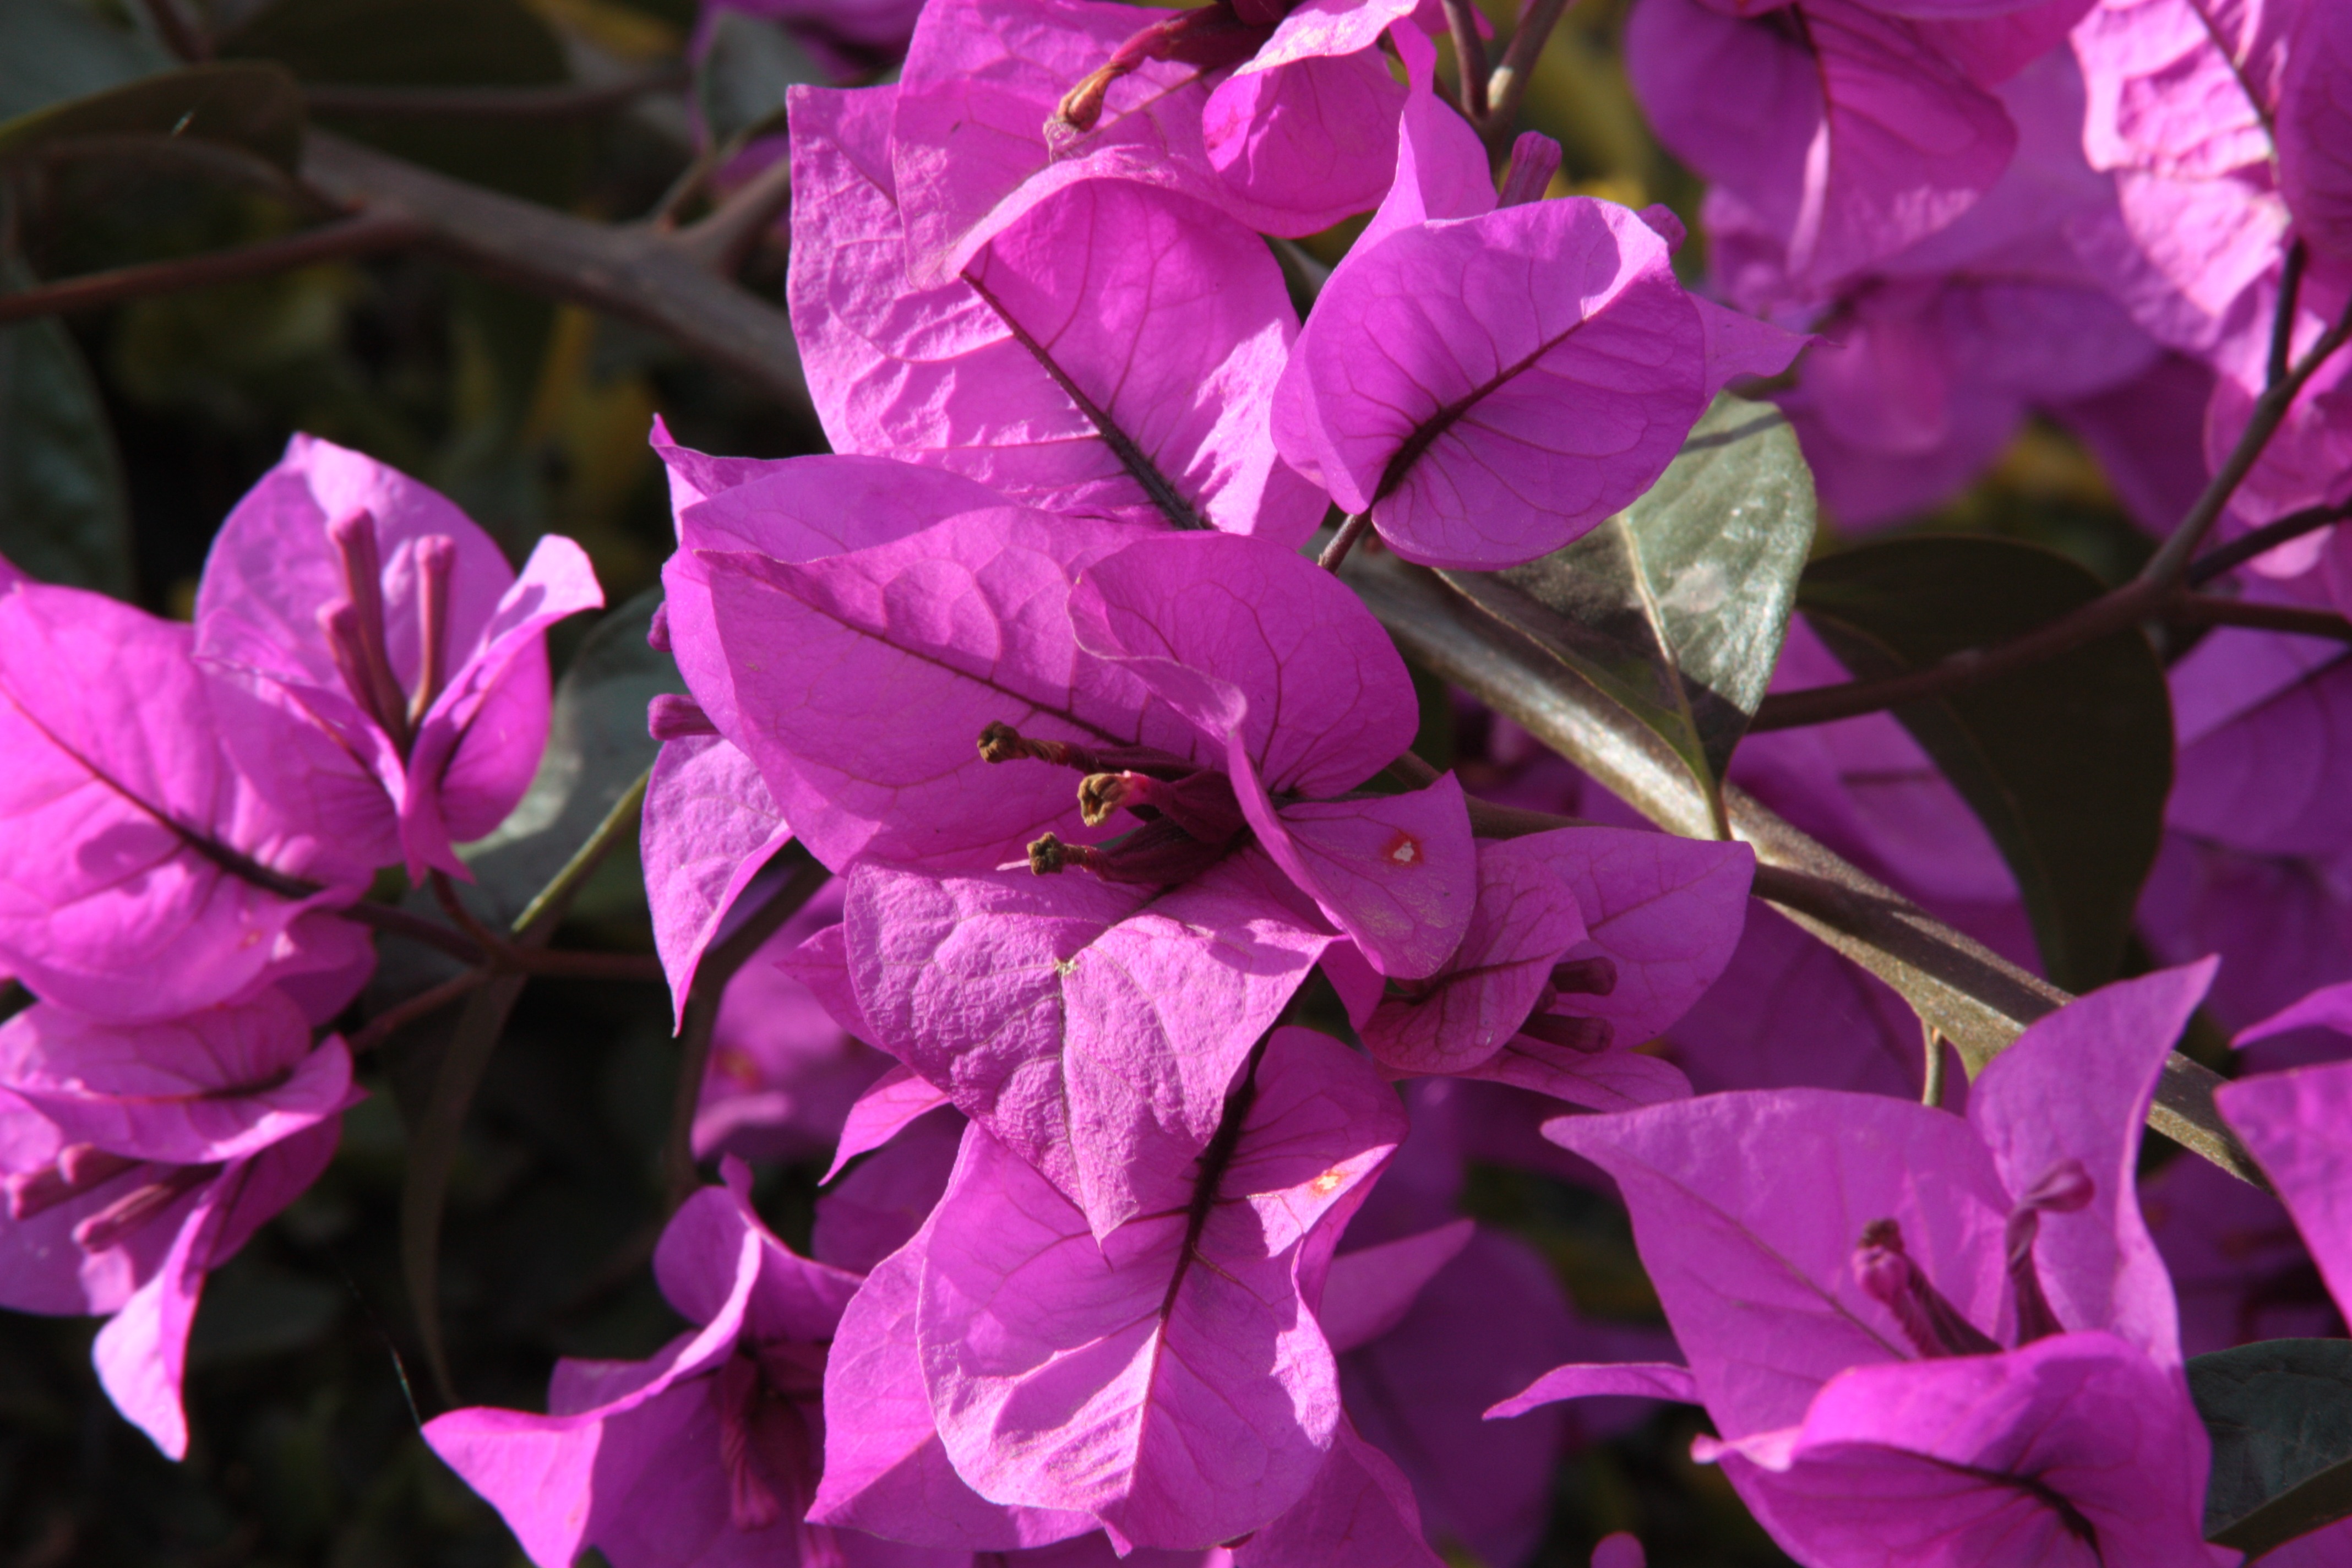
blossom, plant, stem, leaf, flower, purple, petal, bloom, floral, environment, herb, natural, botany, agriculture, pink, flora, botanical, wildflower, outdoors, vegetation, shrub, horticulture, organic, macro photography, flowering plant, annual plant, woody plant, land plant